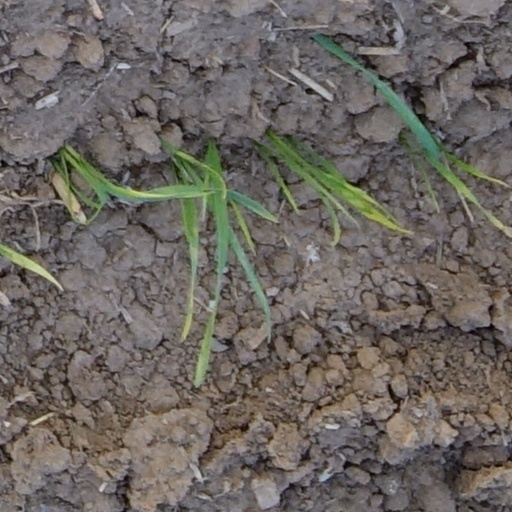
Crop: wheat